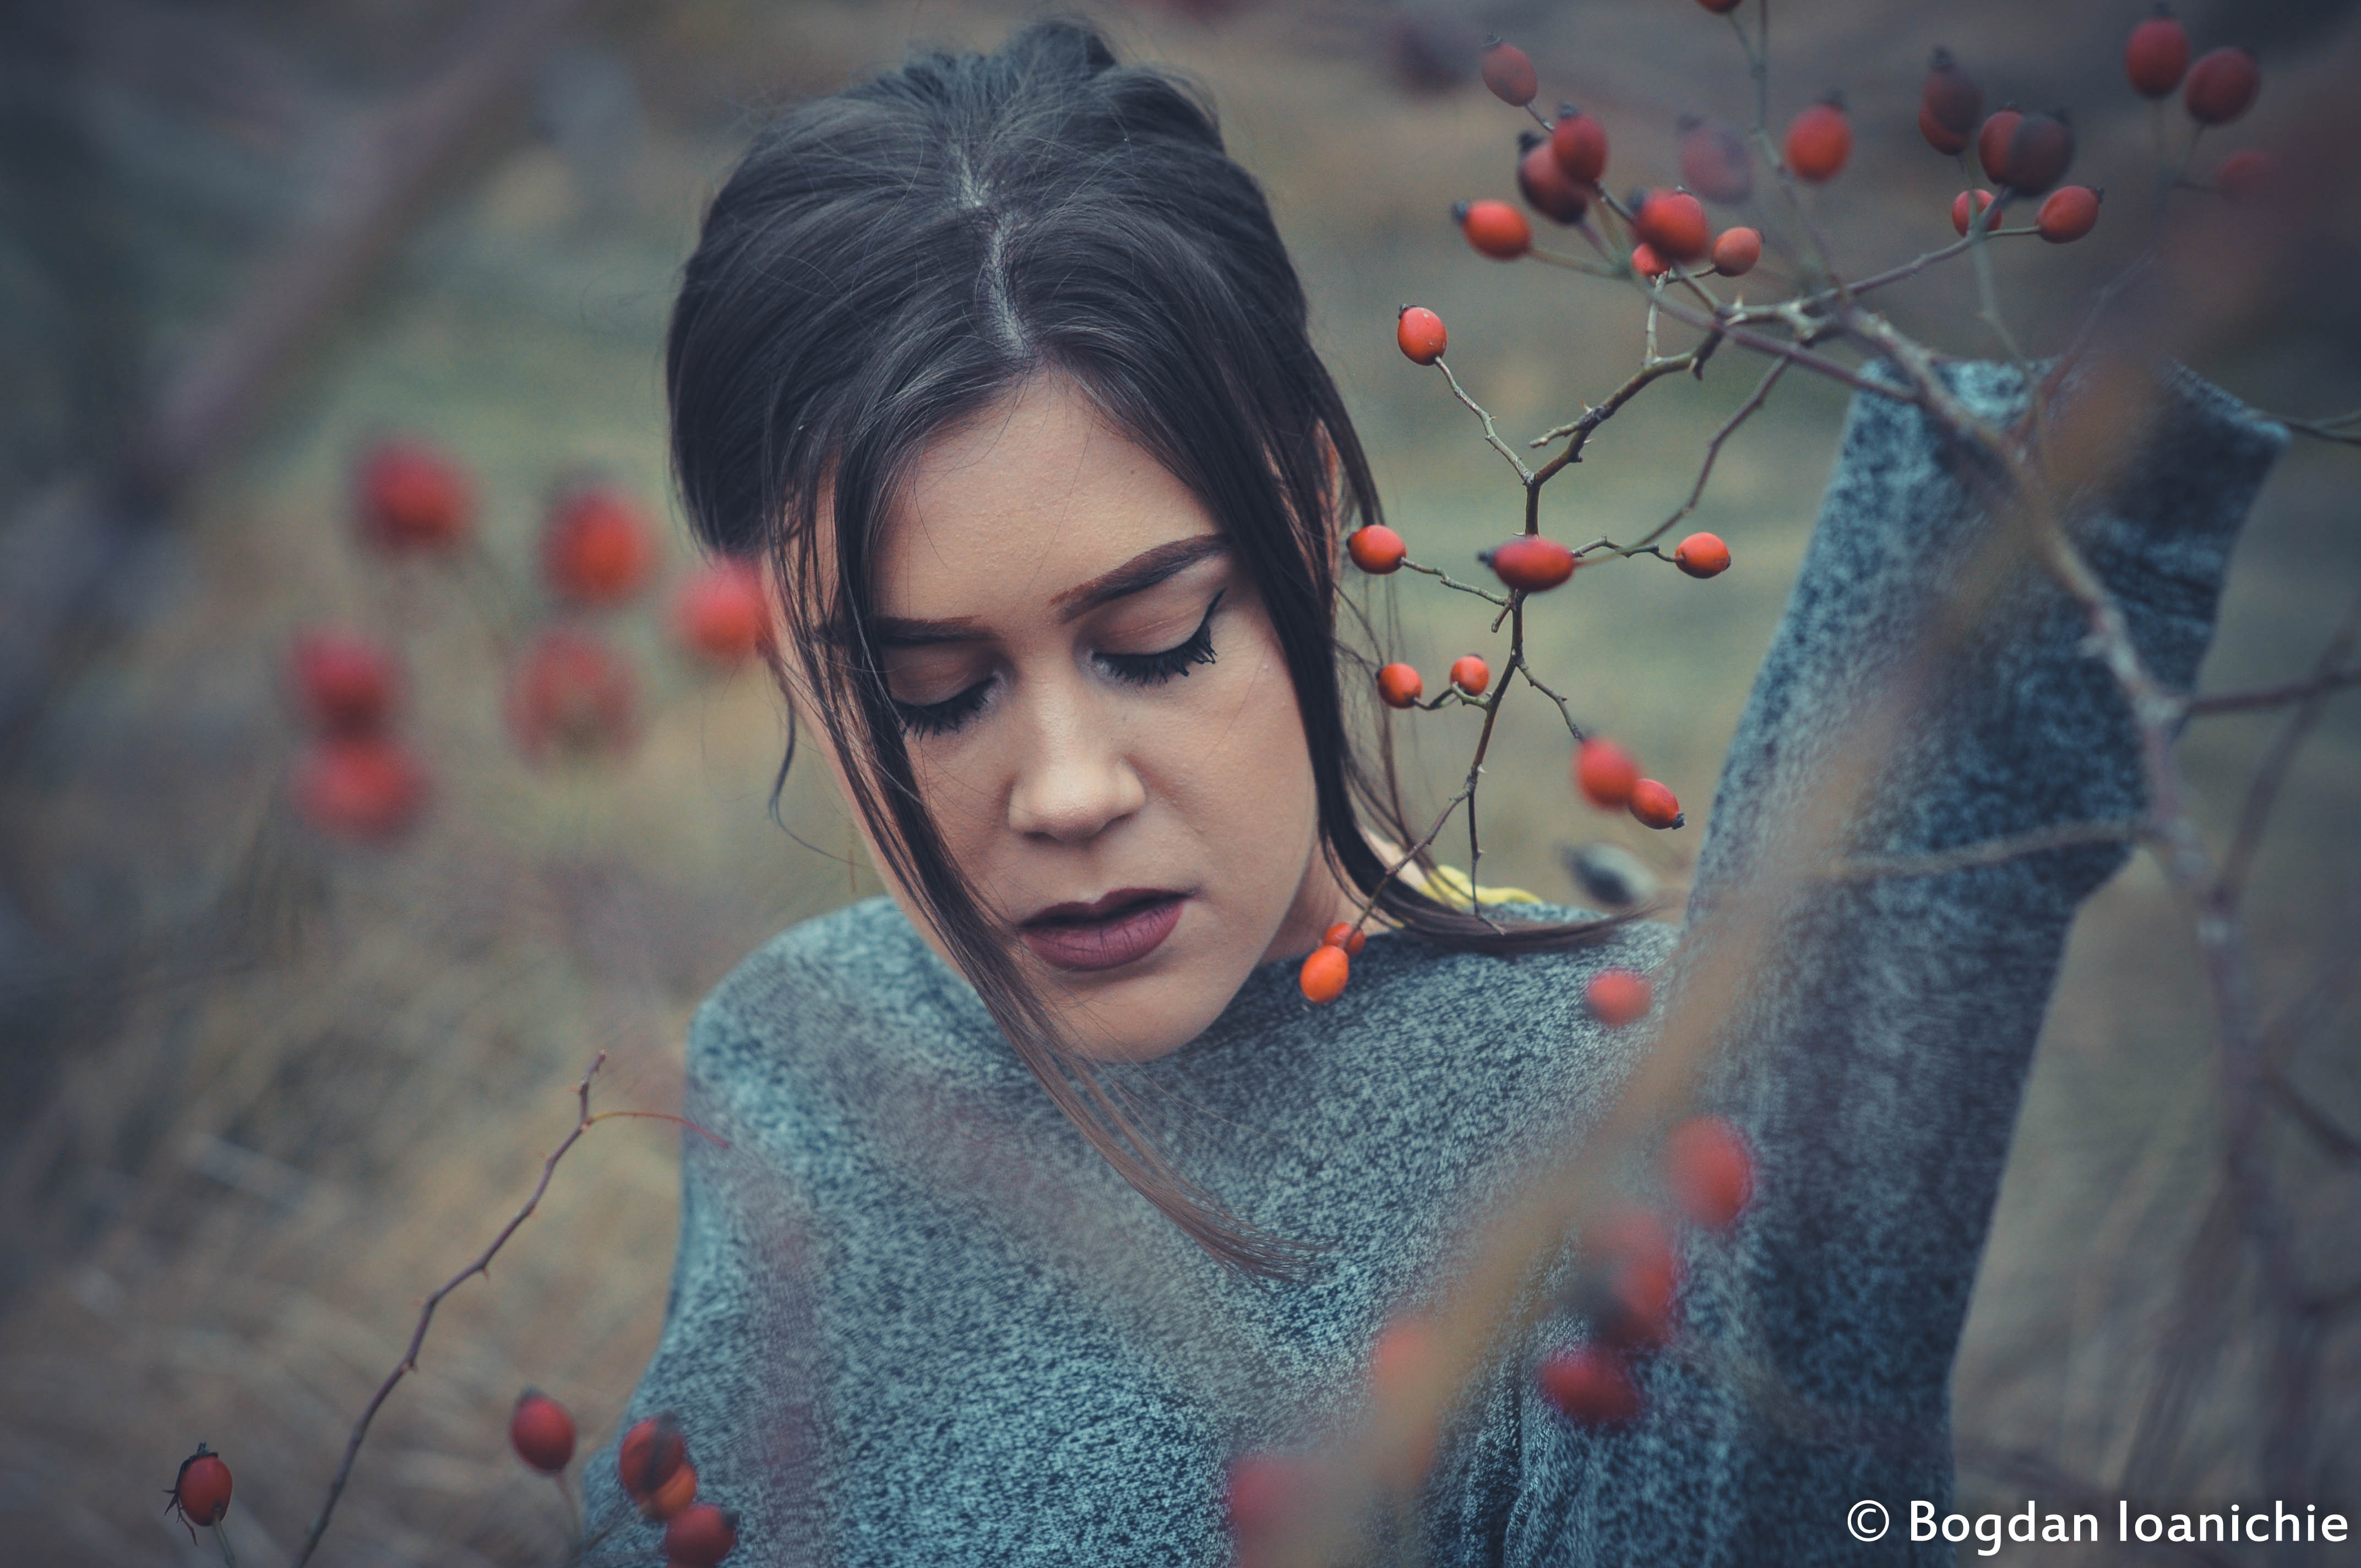
seasonal fruits, female model, field, winter, grass, cold, face, beauty, red, lip, tree, eye, portrait, photography, branch, black hair, plant, smile, flower, portrait photography